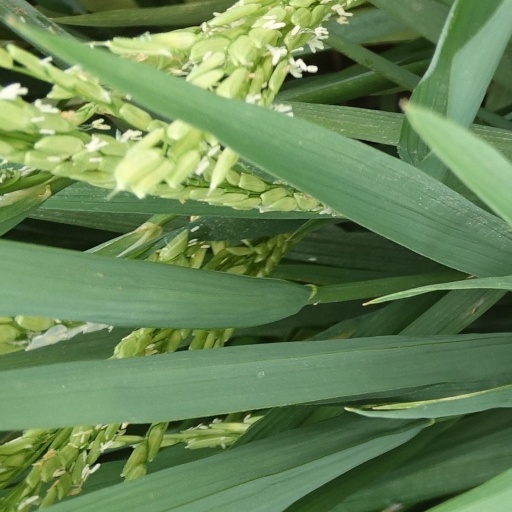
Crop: rice